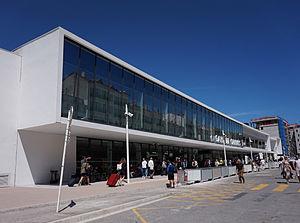
La gare de Cannes, également appelée Cannes-Voyageurs, est une gare ferroviaire française de la ligne de Marseille-Saint-Charles à Vintimille, située dans le centre-ville de Cannes, commune du département des Alpes-Maritimes, en région Provence-Alpes-Côte d'Azur.
Cannes — /kan/ ou localement /ˈkanə/ — est une commune française de la communauté d'agglomération Cannes Pays de Lérins située dans le département des Alpes-Maritimes, en région Provence-Alpes-Côte d'Azur, sur la Côte d'Azur dont elle est une ville phare. Ses habitants sont appelés les Cannois en français et les canenc en provençal.